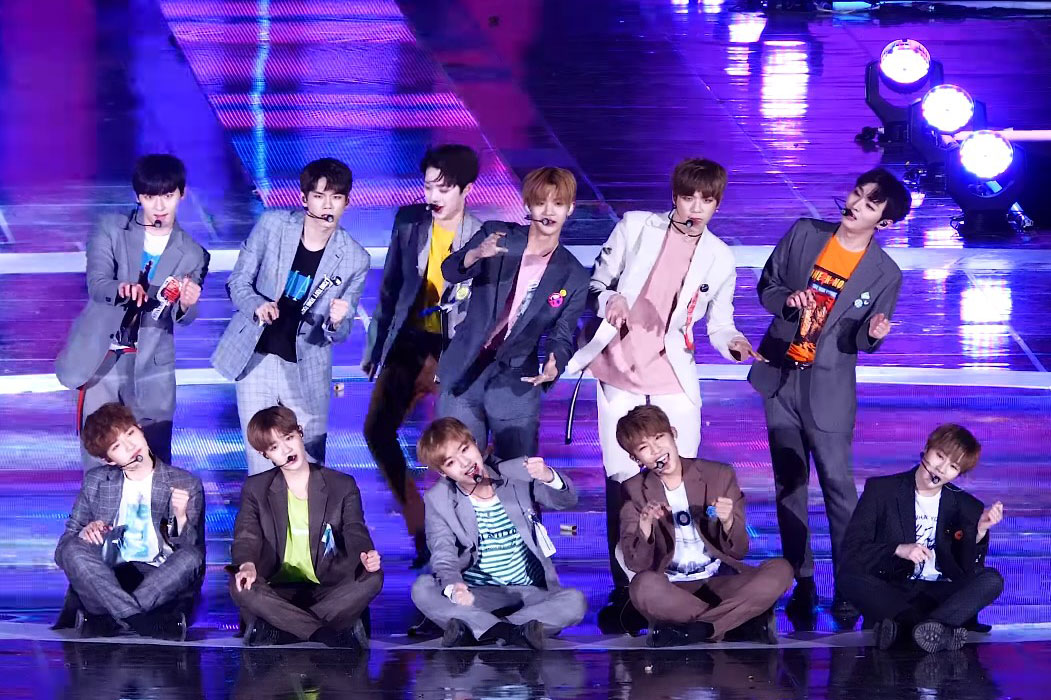
วอนนาวัน

| name = วอนนาวัน
| background = group_or_band
| image = 171104 워너원.jpg
| landscape = yes
| caption =วอนนาวันในงานดรีม คอนเสิร์ต 2017ข้างบน: ฮวัง มิน-ฮย็อน, อง ซ็อง-อู, ไล่ กวานหลิน, แพ จิน-ย็อง, คัง แดเนียล, ยุน จี-ซ็องข้างล่าง: คิม แจ-ฮวัน, อี แด-ฮวี, พัก จี-ฮุน, พัก อู-จิน, ฮา ซ็อง-อุน
| origin = เกาหลีใต้
| years_active = –2018
* คัง แดเนียล
* พัก จี-ฮุน
* อี แด-ฮวี
* คิม แจ-ฮวัน (นักร้อง)|คิม แจ-ฮวัน
* พัก อู-จิน
* แพ จิน-ย็อง
* ยุน จี-ซ็อง
* ไล่ กวานหลิน
* อง ซ็อง-อู
* ฮวัง มิน-ฮย็อน
* ฮา ซ็อง-อุน
วอนนาวัน (; ) เป็นอดีตบอยแบนด์เกาหลีใต้ที่ซีเจอีแอนด์เอ็มก่อตั้งขึ้นผ่านการแข่งขัน พรอดิวซ์ 101 (ฤดูกาล 2)|"พรอดิวซ์ 101" (ฤดูกาล 2) เมื่อ ค.ศ. 2017 สมาชิกมี 11 คน คือ คัง แดเนียล, พัก จี-ฮุน, อี แด-ฮวี, คิม แจ-ฮวัน (นักร้อง)|คิม แจ-ฮวัน, พัก อู-จิน, แพ จิน-ย็อง, ยุน จี-ซ็อง, ไล่ กวานหลิน, อง ซ็อง-อู, ฮวัง มินฮยอน|ฮวัง มิน-ฮย็อน, และฮา ซ็อง-อุน เปิดตัวเมื่อวันที่ 7 สิงหาคม ค.ศ. 2017 ในสังกัดสวิงเอนเตอร์เทนเมนต์กับซีเจอีแอนด์เอ็ม แต่สัญญาสิ้นสุดลงในวันที่ 31 ธันวาคม ค.ศ. 2018 กิจกรรมสุดท้าย คือ คอนเสิร์ตอำลาเมื่อวันที่ 24–27 มกราคม ค.ศ. 2019
== ประวัติ ==
==="ก่อนการเปิดตัว": พรอดิวซ์ 101 ฤดูกาล 2===
สมาชิก Wanna One นั้นมาจากรายการเซอไววัลที่มีชื่อว่า Produce 101 Season 2 ซึ่งออกอากาศทาง Mnet_(TV_channel)|Mnet ตั้งแต่วันที่ 7 เมษายน จนถึงวันที่ 16 มิถุนายน 2017. ซึ่งเด็กฝึกทั้ง 101 คนนั่นมาจากหลากหลายบริษัท และ 11 คนสุดท้ายนั้น ก็มาจากผลการโหวตของผู้ชมทั้งสิ้น และการประกาศผลก็ได้ออกอากาศทางโทรทัศน์อีกด้วย
สมาชิกวง Wanna One ทั้งหมดนั้น เป็นเด็กฝึกของแต่ละค่ายที่แตกต่างกัน ซึ่งทุกคนมาร่วมรายการโปรดิวซ์ 101 ซีซัน 2 ซึ่งเป็นโปรเจ็กต์ที่จะค้นหาเด็กฝึกทั้ง 11 คนเพื่อที่จะได้เดบิวต์ในนามของวง Wanna One ซึ่งเป็นชื่อที่ได้รับการเลือกจากชื่อจำนวนมากที่ผู้ชมรายการร่วมกันเสนอชื่อเข้ามา โดยเด็กฝึกทุกคนนั้นต้องทำภารกิจที่ต้องแสดงบนเวทีในหัวข้อต่าง ๆ ที่ทางรายการจัดให้ แล้วทุกคนก็จะได้รับผลโหวตจากผู้ชมทั้งในห้องส่ง และทางเว็บไซต์ แล้วจึงนำคะแนนเหล่านั้นมาตัดสินว่าผู้ใดจะได้เข้ารอบไปจนถึงการเดบิวต์
ก่อนที่รายการนี้จะเกิดขึ้น สมาชิกบางคนก็ได้ทำกิจกรรมร่วมกับบริษัทต้นสังกัดอยู่ก่อนแล้ว เช่น พัก จี-ฮุน ที่เป็นนักแสดงเด็กและได้แสดงในซีรีส์เรื่อง Kimchi Cheese Smile และ The King & I. และเขายังได้ปรากฏตัวในรายการวาไรตี้หลาย ๆ รายการร่วมกับบอยแบนด์อื่น ๆ เช่น บิกแบง (วงดนตรีเกาหลี)|Bigฺ Bang และ SS501. ในปี 2012 ฮวัง มิน-ฮย็อน ได้ เดบิวต์ในนามสมาชิกวง นิวอิสต์|NU'EST และแต่งเพลงแนว Musical ของเขา เขายังได้ไปปรากฏตัวในรายการ Korea's Got Talent Season 2 ของเกาหลีอีกด้วย แต่ก็ถูกตัดออกในรอบ semi-final. ในปี 2014 ฮา ซ็อง-อุน ก็ได้เดบิวต์เป็นสมาชิกวง Hotshot ด้วย.
=== 2017: เปิดตัวด้วยอัลบั้ม 1X1=1 (To Be One), อัลบั้ม 1-1=0 (Nothing Without You) ===
Wanna One ได้เซ็นสัญญาอย่างเป็นทางการกับบริษัท YMC Entertainment (บริษัทต้นสังกัดเดิมที่ได้ดูแลผู้ชนะจากฤดูกาลแรกนั้นก็คือ I.O.I) แต่สิ่งที่แตกต่างกันก็คือ สมาชิก Wanna One จะไม่ได้กลับไปโปรโมตร่วมกับวงเดิม หรือมีกิจกรรมกับบริษัทเดิมของพวกเขา
คอนเสิร์ตส่งท้าย Produce 101 Season 2 ได้จัดขึ้นในวันที่ 1 และ 2 เดือน กรกฎาคม 2017 ที่ Olympic Hall ประเทศเกาหลีใต้. Wanna One ได้เดบิวต์อย่างเป็นทางการในงานที่มีชื่อว่า Wanna One Premier Show-Con ซึ่งจัดขึ้นที่ Gocheok Sky Dome ในวันที่ 7 สิงหาคม และได้ประกาศชื่ออัลบั้ม 1×1=1 (To Be One) ในวันที่ 8 สิงหาคม 2017 ซึ่งมีเพลงไตเติลอย่าง "Energetic" ซึ่งแต่งโดย ฮุย วง Pentagon และ FlowBlow, ซึ่งเนือร้องเขียนโดย ฮุย และ อูซอก วง Pentagon ด้วย. มิวสิควิดีโอทั้งสองจะถูกปล่อยออกมาสำหรับการเดบิวต์ของพวกเขา
วันที่ 7 ก.ค 2560 สมาชิกวง Wanna One ได้ประกาศชิ่อแฟนคลับชื่อว่า Wannable ซึง่ประกอบไปด้วย Wanna + Able มีความหมายว่า แฟน ๆ สามารถบรรลุทุกสิ่งที่พวกเขาต้องการไปด้วยกัน
วันที่ 10 สิงหาคม 2560 เวลา 21.00 น. (23.00 น. KST+9) ค่าย YMC ได้ปล่อย MV เพลง Burn It Up เพลงของวง Wanna One ในเวอร์ชัน Extended ออกมา ในวันที่ 13 พฤศจิกายน, Wanna One ได้ปล่อย re-packaged อัลบั้ม ในชื่อ 1-1=0 (Nothing Without You) ซึ่งมีเพลงไตเติลคือ "Beautiful" ซึ่งถ้ารวมยอดขายเข้ากับอัลบั้มแรกรวมกับอัลบั้ม re-packaged นี้นั้น Wanna One จะกลายเป็นวงแรกที่มียอดขายอัลบั้ม 1 ล้าน ก๊อปปี้สำหรับการเดบิวต์ของพวกเขา. ในงาน "2017 Mnet Asian Music Awards" Wanna One ได้รับรางวัล Best New Male Artist และ Best Male Group อีกด้วย. และ Billboard ได้เลือกพวกเขาให้เป็น Best New K-Pop Act ของปี 2017 อีกด้วย.
=== 2018: อัลบั้ม 0+1=1(I PROMISE YOU), อัลบั้ม 1÷x=1 (UNDIVIDED), คอนเสิร์ต, และอัลบั้ม 1¹¹=1 (POWER OF DESTINY) ===
== อดีตสมาชิก ==
=== อดีตสมาชิกวง ===
| class="wikitable sortable"
! colspan="3" |ชื่อจริง
! rowspan="2" |วันเกิด
! rowspan="2" |ต้นสังกัด
! rowspan="2" |ลำดับ
! rowspan="2" |สัญชาติ
! rowspan="2" |บ้านเกิด
! rowspan="2" |ตำแหน่ง
! rowspan="2" | เดบิวท์ในสังกัดตนเอง
|-
! align="center" |ไทย
! align="center" |อังกฤษ
! align="center" |เกาหลี
|-
|align="center" | ยุน จี-ซ็อง
|align="center" | Yoon Ji Sung
|align="center" | 윤지성
|align="center" |
|align="center" | LM Ent.
|align="center" | 8
| rowspan="9" align="center" |
|align="center" | คังว็อน
|align="center" |หัวหน้าวง นักร้องเสริม
|align="center" | ศิลปินเดี่ยว /
นักแสดง
|-
|align="center" | ฮา ซ็อง-อุน
|align="center" | Ha Sung Woon
|align="center" | 하성운
|align="center" |
|align="center" | Star crew Ent.
|align="center" | 11
|align="center" | คย็องกี
|align="center" | นักร้องร้องหลัก
|align="center" | HOTSHOT / ศิลปินเดี่ยว
|-
|align="center" | ฮวัง มิน-ฮย็อน
|align="center" | Hwang Min Hyun
|align="center" | 황민현
|align="center" |
|align="center" | Pledis Ent.
|align="center" | 9
|align="center" | ปูซาน
|align="center" | นักร้องนำ ภาพลักษณ์
|align="center" | NU'EST/นักแสดง
|-
|align="center" | อง ซ็อง-อู
|align="center" | Ong Seong Wu
|align="center" | 옹성우
|align="center" |
|align="center" | Fantagio
|align="center" | 5
|align="center" | อินช็อน
|align="center" | นักเต้นหลัก นักร้องนำ ภาพลักษณ์
|align="center" | ศิลปินเดี่ยว /
นักแสดง
|-
|align="center" | คิม แจ-ฮวัน
|align="center" | Kim Jae Hwan
|align="center" | 김재환
|align="center" |
|align="center" |Swing Ent.
|align="center" | 4
|align="center" | โซล
|align="center" | นักร้องเสียงหลัก
|align="center" | ศิลปินเดี่ยว
|-
|align="center" | คัง แดเนียล
|align="center" | Kang Daniel
|align="center" | 강다니엘
|align="center" |
|align="center" | KONNECT Ent.
|align="center" | 1
|align="center" | ปูซาน
|align="center" |เซนเตอร์ นักเต้นหลัก แรปเปอร์นำ นักร้องเสริม
|align="center" | ศิลปินเดี่ยว /
นักแสดง
|-
|align="center" | พัก จี-ฮุน
|align="center" | Park Ji Hoon
|align="center" | 박지훈
|align="center" |
|align="center" | Maroo Ent.
|align="center" | 2
|align="center" | มาซัน
|align="center" | นักเต้นนำ แรปเปอร์เสริม นักร้องเสริม ภาพลักษณ์
|align="center" | ศิลปินเดี่ยว /
นักแสดง
|-
|align="center" | พัก อู-จิน
|align="center" | Park Woo Jin
|align="center" | 박우진
|align="center" |
|align="center" | Brand New Music
|align="center" | 6
|align="center" | ปูซาน
|align="center" | นักเต้นหลัก แรปเปอร์หลัก
|align="center" | สมาชิกวง เอบีซิกซ์|AB6IX
|-
|align="center" | แพ จิน-ย็อง
|align="center" | Bae Jin Young
|align="center" | 배진영
|align="center" |
|align="center" | C9 Ent.
|align="center" | 10
|align="center" | โซล
|align="center" | นักร้องเสริม
|align="center" | สมาชิกวง
CIX
|-
|align="center" | อี แด-ฮวี
|align="center" | Lee Dae Hwi
|align="center" | 이대휘
|align="center" |
|align="center" | Brand New Music
|align="center" | 3
| align="center" |
|align="center" | โซล
|align="center" | นักร้องนำ
|align="center" | สมาชิกวง
AB6IX
|-
|align="center" | ไล่ กวานหลิน
|align="center" | Lai Kuan Lin
|align="center" | 라이관린
|align="center" |
|align="center" | -
|align="center" | 7
|align="center" |
|align="center" | ไทเป
|align="center" | แรปเปอร์นำ น้องเล็ก ภาพลักษณ์
|align="center" | นักแสดง
|
=== ยูนิตพิเศษ ===
== ผลงานเพลง ==
=== สตูดิโออัลบั้ม ===
| class="wikitable plainrowheaders" style="text-align:center;"
! scope="col" rowspan="2" style="width:14em;"| ชื่อ
! scope="col" rowspan="2" style="width:20em;"| รายละเอียด
! scope="col" colspan="4"| อันดับชาร์ตสูงสุด
! scope="col" rowspan="2" style="width:12em;"| ยอดขาย
! scope="col" rowspan="2" style="width:12em;"| การรับรอง
|-
! scope="col" style="width:3em;font-size:90%;"| Gaon Music Chart|KOR
*
! scope="col" style="width:2.5em;font-size:90%;"| Oricon|JPNOricon Weekly Chart
*
! scope="col" style="width:3em;font-size:90%;"| Billboard Japan#Billboard Japan charts|JPNHot.
*
! scope="col" style="width:3em;font-size:90%;"| Billboard charts#Albums|USWorld
|-
! scope="row"| "1¹¹=1 (Power of Destiny)"
|align=left|
* จำหน่าย: 19 พฤศจิกายน 2018
* สังกัด: สวิงเอนเตอร์เทนเมนต์|สวิง
* รูปแบบ: ซีดี, ดิจิทัลดาวน์โหลด, สตรีมมิง
| 1 || 3 || 35 || 12
|align=left|
* KOR: 730,257Cumulative sales of "1¹¹=1 (Power of Destiny)" on Gaon Chart: 657,554 (CD) + 72,703 (KINO)
*
*
*
* JPN: 96,304 small|()Cumulative sales of "1¹¹=1 (Power of Destiny)" on Oricon Chart:
*
*
* JPN: 945 small|()
*
|align=left|
* Gaon Music Chart#Certification|KMCA: 2× Platinum
|
=== อีพี ===
| class="wikitable plainrowheaders" style="text-align:center;"
! scope="col" rowspan="2" style="width:14em;"| ชื่อ
! scope="col" rowspan="2" style="width:18em;"| รายละเอียด
! scope="col" colspan="5"| อันดับชาร์ตสูงสุด
! scope="col" rowspan="2" style="width:12em;"| ยอดขาย
! scope="col" rowspan="2" style="width:12em;"| การรับรอง
|-
!scope="col" style="width:3em;font-size:90%;"| Gaon Music Chart|KOR
*
*
*
*
! scope="col" style="width:3.5em;font-size:90%;"| SNEP|FRA
! scope="col" style="width:2.5em;font-size:90%;"| Oricon|JPNOricon Weekly Chart
*
*
*
*
! scope="col" style="width:3em;font-size:90%;"| Billboard Japan#Billboard Japan charts|JPNHot.
*
*
*
! scope="col" style="width:3em;font-size:90%;"| Billboard charts#Albums|USWorld
|-
! rowspan="2" scope="row"| "1X1=1 (To Be One)|1×1=1 (To Be One)"
|align=left|
* จำหน่าย: 7 สิงหาคม 2017
* สังกัด: วายเอ็มซี
* รูปแบบ: ซีดี, ดิจิทัลดาวน์โหลด, สตรีมมิง
| 1 || 151 || 4 || 6 || 3
|align=left rowspan="2"|
* KOR: 1,463,978Cumulative sales of "1X1=1 (To Be One)" & "1-1=0 (Nothing Without You)" on Gaon Chart: 805,290 + 658,688
*
*
*
*
* JPN: 81,010Cumulative sales of "1X1=1 (To Be One)" & "1-1=0 (Nothing Without You)" on Oricon Chart: 45,709 + 35,301
*
*
*
*
* CHN: 226,801Cumulative sales of "1X1=1 (To Be One)" & "1-1=0 (Nothing Without You)" in China's three major music platforms:
*
*
*
*
*
*
* US: 3,000
| rowspan="2"
|-
|align=left|
* แพ็กเกจใหม่: 13 พฤศจิกายน 2017 ("1-1=0 (Nothing Without You)")
* สังกัด: วายเอ็มซี
* รูปแบบ: ซีดี, ดิจิทัลดาวน์โหลด, สตรีมมิง
| 1 || — || 8 || 51 || 12
|-
! scope="row"| "0+1=1 (I Promise You)"
|align=left|
* จำหน่าย: 19 มีนาคม 2018
* สังกัด: วายเอ็มซี
* รูปแบบ: ซีดี, ดิจิทัลดาวน์โหลด, สตรีมมิง
| 1 || — || 2 || 32 || 10
|align=left|
* KOR: 785,578Cumulative sales of "0+1=1 (I Promise You)" on Gaon Chart:
*
*
* JPN: 53,515Cumulative sales of "0+1=1 (I Promise You)" on Oricon Chart:
*
* CHN: 76,466Cumulative sales of "0+1=1 (I Promise You)" in China's three major music platforms:
*
*
*
|align=left|
* KMCA: 3× Platinum
|-
! scope="row"| "1÷x=1 (Undivided)"
|align=left|
* จำหน่าย: 4 มิถุนายน 2018
* สังกัด: สวิง
* รูปแบบ: ซีดี, ดิจิทัลดาวน์โหลด, สตรีมมิง
| 1 || — || 2 || — || 8
|align=left|
* KOR: 644,771Cumulative sales of "1÷x=1 (Undivided)" on Gaon Chart:
*
*
* JPN: 70,140 small|()Cumulative sales of "1÷x=1 (Undivided)" on Oricon Chart:
*
*
* JPN: 825 small|()
*
|align=left|
* KMCA: 2× Platinum
|-
| colspan="9" style="font-size:8pt"| "—" หมายถึง เพลงนั้นไม่ติดชาร์ต
|
=== ซิงเกิล ===
| class="wikitable plainrowheaders" style="text-align:center;"
! scope="col" rowspan="2" style="width:15em;"| ชื่อ
! scope="col" rowspan="2" style="width:2em;"| ปี
! scope="col" colspan="4"| อันดับชาร์ตสูงสุด
! scope="col" rowspan="2" style="width:11em;"| ยอดขาย
! scope="col" rowspan="2" style="width:13em;"| อัลบั้ม
|-
! scope="col" style="width:2em;font-size:90%"| Gaon Music Chart|KOR
*
*
*
*
*
*
! scope="col" style="width:2em;font-size:90%"| Korea K-Pop Hot 100|KORHot
*
*
*
*
*
*
! scope="col" style="width:2.5em;font-size:90%;"| Billboard Japan Hot 100|JPNHot.Japan Hot 100:
*
! scope="col" style="width:1.5em;font-size:90%;"|Billboard Charts|USWorldBillboard World Digital Songs
*
*
|-
! scope="row"| "Energetic (Wanna One song)|Energetic"
| rowspan="2"| 2017
| 1 || 2 || — || 6
|align=left|
* KOR: 2,500,000
* US: 9,000
|"1x1=1 (To Be One)"
|-
! scope="row"| "Beautiful (Wanna One song)|Beautiful"
| 1 || 1 || — || 15
|align=left|
* KOR: 2,500,000Cumulative sales of "Beautiful":
*
*
| "1-1=0 (Nothing Without You)"
|-
! scope="row"| "I Promise You (I.P.U.)" (약속해요)
| rowspan="4"| 2018
| 5 || 2 || 78 || —
| rowspan="4"
| rowspan="2"| "0+1=1 (I Promise You)"
|-
! scope="row"| "Boomerang (Wanna One song)|Boomerang" (부메랑)
| 3 || 1 || — || —
|-
! scope="row"| "Light (Wanna One song)|Light" (켜줘)
| 2 || 3 || — || —
| "1÷x=1 (Undivided)"
|-
! scope="row"| "Spring Breeze" (봄바람)
| 3 || 1 || — || —
| "1¹¹=1 (Power of Destiny)"
|-
| colspan="9" style="font-size:90%"| "—" หมายถึง เพลงนั้นไม่ติดชาร์ต
|
=== เพลงอื่น ๆ ที่ติดชาร์ต ===
| class="wikitable plainrowheaders" style="text-align:center;"
! scope="col" rowspan="3" style="width:22em;"| ชื่อ
! scope="col" rowspan="3" style="width:3em;"| ปี
! scope="col" colspan="2"| อันดับชาร์ตสูงสุด
! scope="col" rowspan="3" style="width:10em;"| ยอดขาย
! scope="col" rowspan="3" style="width:13em;"| อัลบั้ม
|-
! scope="col" colspan="2" style="width:3em;font-size:100%;"| KOR
|-
! scope="col" style="width:1em;font-size:80%;"| Gaon Chart|Gaon
*
*
*
*
*
! scope="col" style="width:1em;font-size:80%;"| Korea K-Pop Hot 100|Hot
*
*
*
*
|-
! scope="row"| "Burn It Up (Wanna One song)|Burn It Up"
| rowspan="10"| 2017
| 4 || 9
|align=left|
* KOR: 590,280Cumulative sales of "Burn It Up":
*
*
*
*
*
| rowspan="4"| "1x1=1 (To Be One)"
|-
! scope="row"| "Wanna Be (My Baby)"
| 7 || 8
|align=left|
* KOR: 376,019Cumulative sales of "Wanna Be (My Baby)":
*
*
*
*
*
|-
! scope="row"| "Always"
| 10 || 33
|align=left|
* KOR: 175,529Cumulative sales of "Always:
*
*
|-
! scope="row"| "To Be One"
| 18 || 44
|align=left|
* KOR: 108,710Cumulative sales of "To Be One":
*
|-
! scope="row"| "Wanna"
| 3 || 2
|align=left|
* KOR: 293,485Cumulative sales of "Wanna":
*
*
| rowspan="6"| "1-1=0 (Nothing Without You)"
|-
! scope="row"| "Twilight"
| 7 || 3
|align=left|
* KOR: 204,632Cumulative sales of "Twilight":
*
*
|-
! scope="row"| "Nothing Without You"
| 14 || 4
|align=left|
* KOR: 109,566Cumulative sales of "Nothing Without You (Intro.)":
*
*
*
|-
! scope="row"| "To Be One"
| 25 || 6
|align=left|
* KOR: 67,723
|-
! scope="row"| "Energetic"
| 28 || 5
|align=left|
* KOR: 64,781
|-
! scope="row"| "Burn It Up"
| 29 || 7
|align=left|
* KOR: 63,495
|-
! scope="row"| "Gold"
| rowspan="18"| 2018
| 32 || 3
| rowspan="18"
| rowspan="5"| "0+1=1 (I Promise You)"
|-
! scope="row"| "I'll Remember"
| 39 || 4
|-
! scope="row"| "Day by Day"
| 44 || 5
|-
! scope="row"| "We Are"
| 50 || 6
|-
! scope="row"| "I Promise You"
| 51 || 7
|-
! scope="row"| "Kangaroo"
| 6 || 4
| rowspan="4"| "1÷x=1 (Undivided)"
|-
! scope="row"| "Hourglass"
| 9 || —
|-
! scope="row"| "Forever and a Day"
| 12 || 9
|-
! scope="row"| "11"
| 17 || 11
|-
! scope="row"| "One's Place"
| 19 || 2
| rowspan="9"| "1¹¹=1 (Power of Destiny)"
|-
! scope="row"| "Flowerbomb"
| 20 || 3
|-
! scope="row"| "One Love"
| 25 || 4
|-
! scope="row"| "Hide and Seek"
| 27 || 5
|-
! scope="row"| "Deeper"
| 30 || 6
|-
! scope="row"| "Beautiful (Part II)"
| 31 || 7
|-
! scope="row"| "Awake!"
| 36 || 8
|-
! scope="row"| "Pine Tree"
| 38 || 9
|-
! scope="row"| "Destiny (Intro)"
| 51 || 10
|
== คอนเสิร์ต แฟนมีตติ้ง และกิจกรรม ==
"*ข้อมูลอาจไม่ครบถ้วน"
== ผลงานรายการโทรทัศน์ อินเทอร์เน็ต และวิทยุ ==
=== รายการโทรทัศน์* ===
"* ข้อมูลอาจไม่ครบถ้วน"
=== รายการทางอินเทอร์เน็ต ===
"* ข้อมูลอาจไม่ครบถ้วน"
=== รายการวิทยุ ===
== รางวัลและเสนอชื่อเข้าชิงรางวัล ==
=== รางวัลใหญ่ประจำปี ===
| class="wikitable" width=80%
 !width=5% | ปี
!| รางวัล
!| สาขา
!width=10%| ผลรางวัล
|-
| rowspan="23" |2560
| rowspan="4" |2017 SORIBADA BEST K-MUSIC AWARDS
|Best Rookie Award
|
|-
|Rising Hot Star Award|Rising Hot Star Award
|
|-
|Bonsang Award
|
|-
|Popularity Award
|
|-
| rowspan="3" |2017 Asia Artist Awards (AAA 2017)
|Fans Popularity Awards|Super Rookie Award
|
|-
|Samsung Pay Award
|
|-
|Popularity Award
|
|-
|2017 MTV Europe Music Awards
|Best Korean Act
|
|-
|2017 Busan Oneasia Festival Awards
|Rising Star
|
|-
| rowspan="7" |2017 Mnet Asian Music Awards (MAMA 2017)
|Global NO.1 K-POP BEST of BEST
|
|-
|Best New Male Artist
|
|-
|Best of Next Award
|
|-
|Best Male Group
|
|-
|Best Music Video
|
|-
|Mwave Global Fans' Choice
|
|-
|Artist of the Year
|
|-
| rowspan="5" |2017 Melon Music Awards (MMA2017)
|Best New Artist
|
|-
|Kakao Hot Star
|
|-
|Top 10 Award
|
|-
|Artist of the Year
|
|-
|Netizen Popularity Award
|
|-
| rowspan="1" |6th Korea Top Star Award
|Korea Top Singer Award
|
|-
| rowspan="1" |Top Star Award Ceremony
|Top Singer Award
|
|-
| rowspan="18" | 2561*
| rowspan="4" | 27th Seoul Music Awards (SMA)
|Rookie Award
|
|-
|Popularity Award
|
|-
|Kwave Popular Award (Special Prize)
|
|-
|Bonsang Award
|
|-
| rowspan="3" |32nd Golden Dics Awards (GDA)
|Global Popular Award
|
|-
|New Artist of the Year
|
|-
|Digital Bonsang
|
|-
| rowspan="8" | 7th Gaon Chart Music Awards
|Album of the Year – 3rd Quarter (1X1=1 (To Be One))
|
|-
|Album of the Year – 4th Quarter (1-1=0 (Nothing Without You))
|
|-
|Song of the Year – August "Energetic"
|
|-
|Song of the Year – August "Burn It Up"
|
|-
|Song of the Year – November "Beautiful"
|
|-
|New Artist of the Year (Album) (1X1=1 (To Be One))
|
|-
|New Artist of the Year (Song) "Energetic"
|
|-
|Popularity Award
|
|-
| rowspan="1" |5th EDaily Culture Awards
|Top Excellence Award – Concert
|
|-
| rowspan="1" |3rd V Live Awards
|Global Rookie Top 5
|
|-
| rowspan="1" |2nd Korea Entertainment Producers Association Awards
|Artist of the Year
|
|-
|
"*ข้อมูลอาจไม่ครบถ้วน"
=== รางวัลเดี่ยว* ===
| class="wikitable"
!| ปี
!| รางวัล
!| สาขา/งาน
!| ผล
|-
| rowspan="2" |2560
| rowspan="1" |Male Idol of the year (แดเนียล)
|CJ E&M America Awards
|
|-
| rowspan="1" |New Star of Variety Show (แดเนียล)
|SBS Entertainment Awards
|
|
"*ข้อมูลอาจไม่ครบถ้วน"
=== รางวัลในรายการเพลง ===
โชว์แชมป์เปียน|"Show Champion"
เอ็ม เคานต์ดาวน์|"M Countdown"
มิวสิกแบงก์|"Music Bank"
มิวสิกคอร์|"Show! Music Core"
อินกีกาโย|"Inkigayo"
The Show|"The Show"
== หมายเหตุ ==
== อ้างอิง ==
== แหล่งข้อมูลอื่น ==
* เว็บไซต์ทางการของวอนนาวัน
หมวดหมู่:กลุ่มดนตรีเคป็อป
หมวดหมู่:กลุ่มดนตรีเคป็อป
หมวดหมู่:กลุ่มดนตรีที่ก่อตั้งในปี พ.ศ. 2560
หมวดหมู่:บอยแบนด์เกาหลีใต้
หมวดหมู่:ผู้เข้าแข่งขันพรอดิวซ์ 101
หมวดหมู่:กลุ่มดนตรีป็อปสัญชาติเกาหลีใต้
หมวดหมู่:ศิลปินสังกัดสวิงเอนเตอร์เทนเมนต์
หมวดหมู่:กลุ่มดนตรีจากโซล
หมวดหมู่:ผู้ชนะมามาอะวอดส์
หมวดหมู่:ผู้ชนะเมลอนมิวสิกอะวอดส์